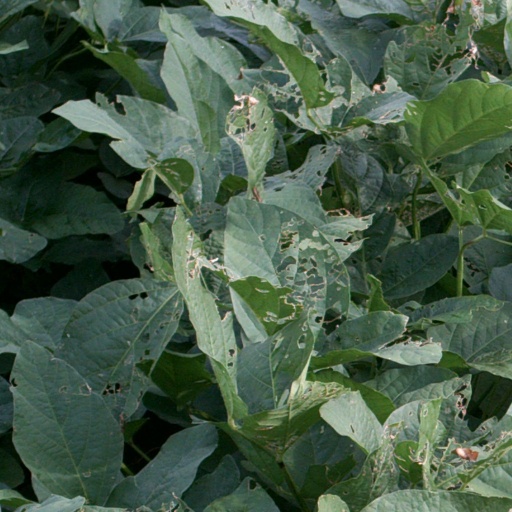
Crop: soybean